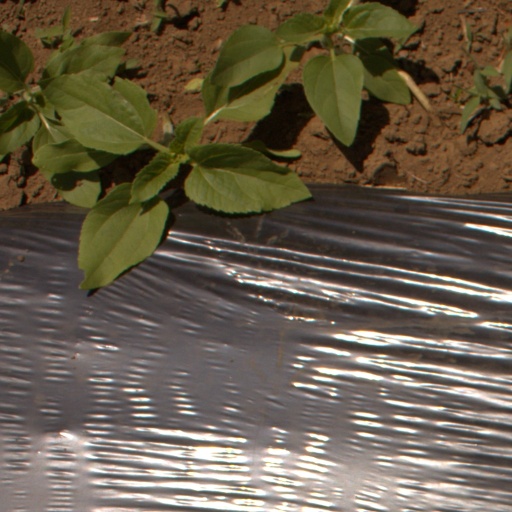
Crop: Jerusalem artichoke